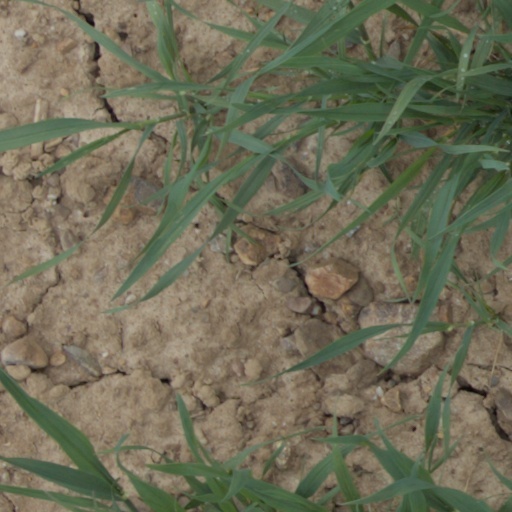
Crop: wheat